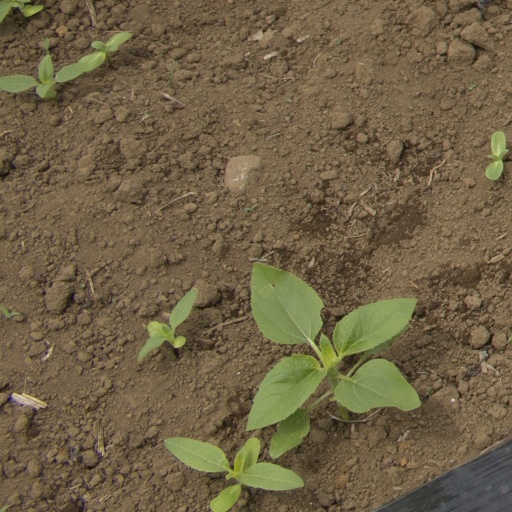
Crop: Jerusalem artichoke